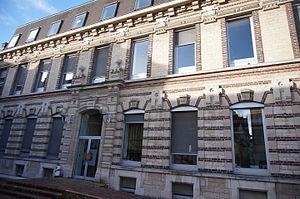
Le Tribunal de Commerce de Troyes, dans l'Aube.
Troyes est une commune française, située dans le département de l'Aube en région Grand Est. La commune est divisée en cinq cantons dont elle est le chef-lieu.